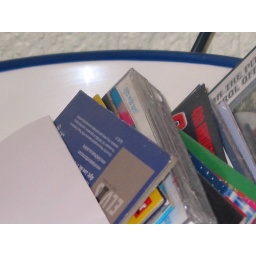
cds in fruit bowl